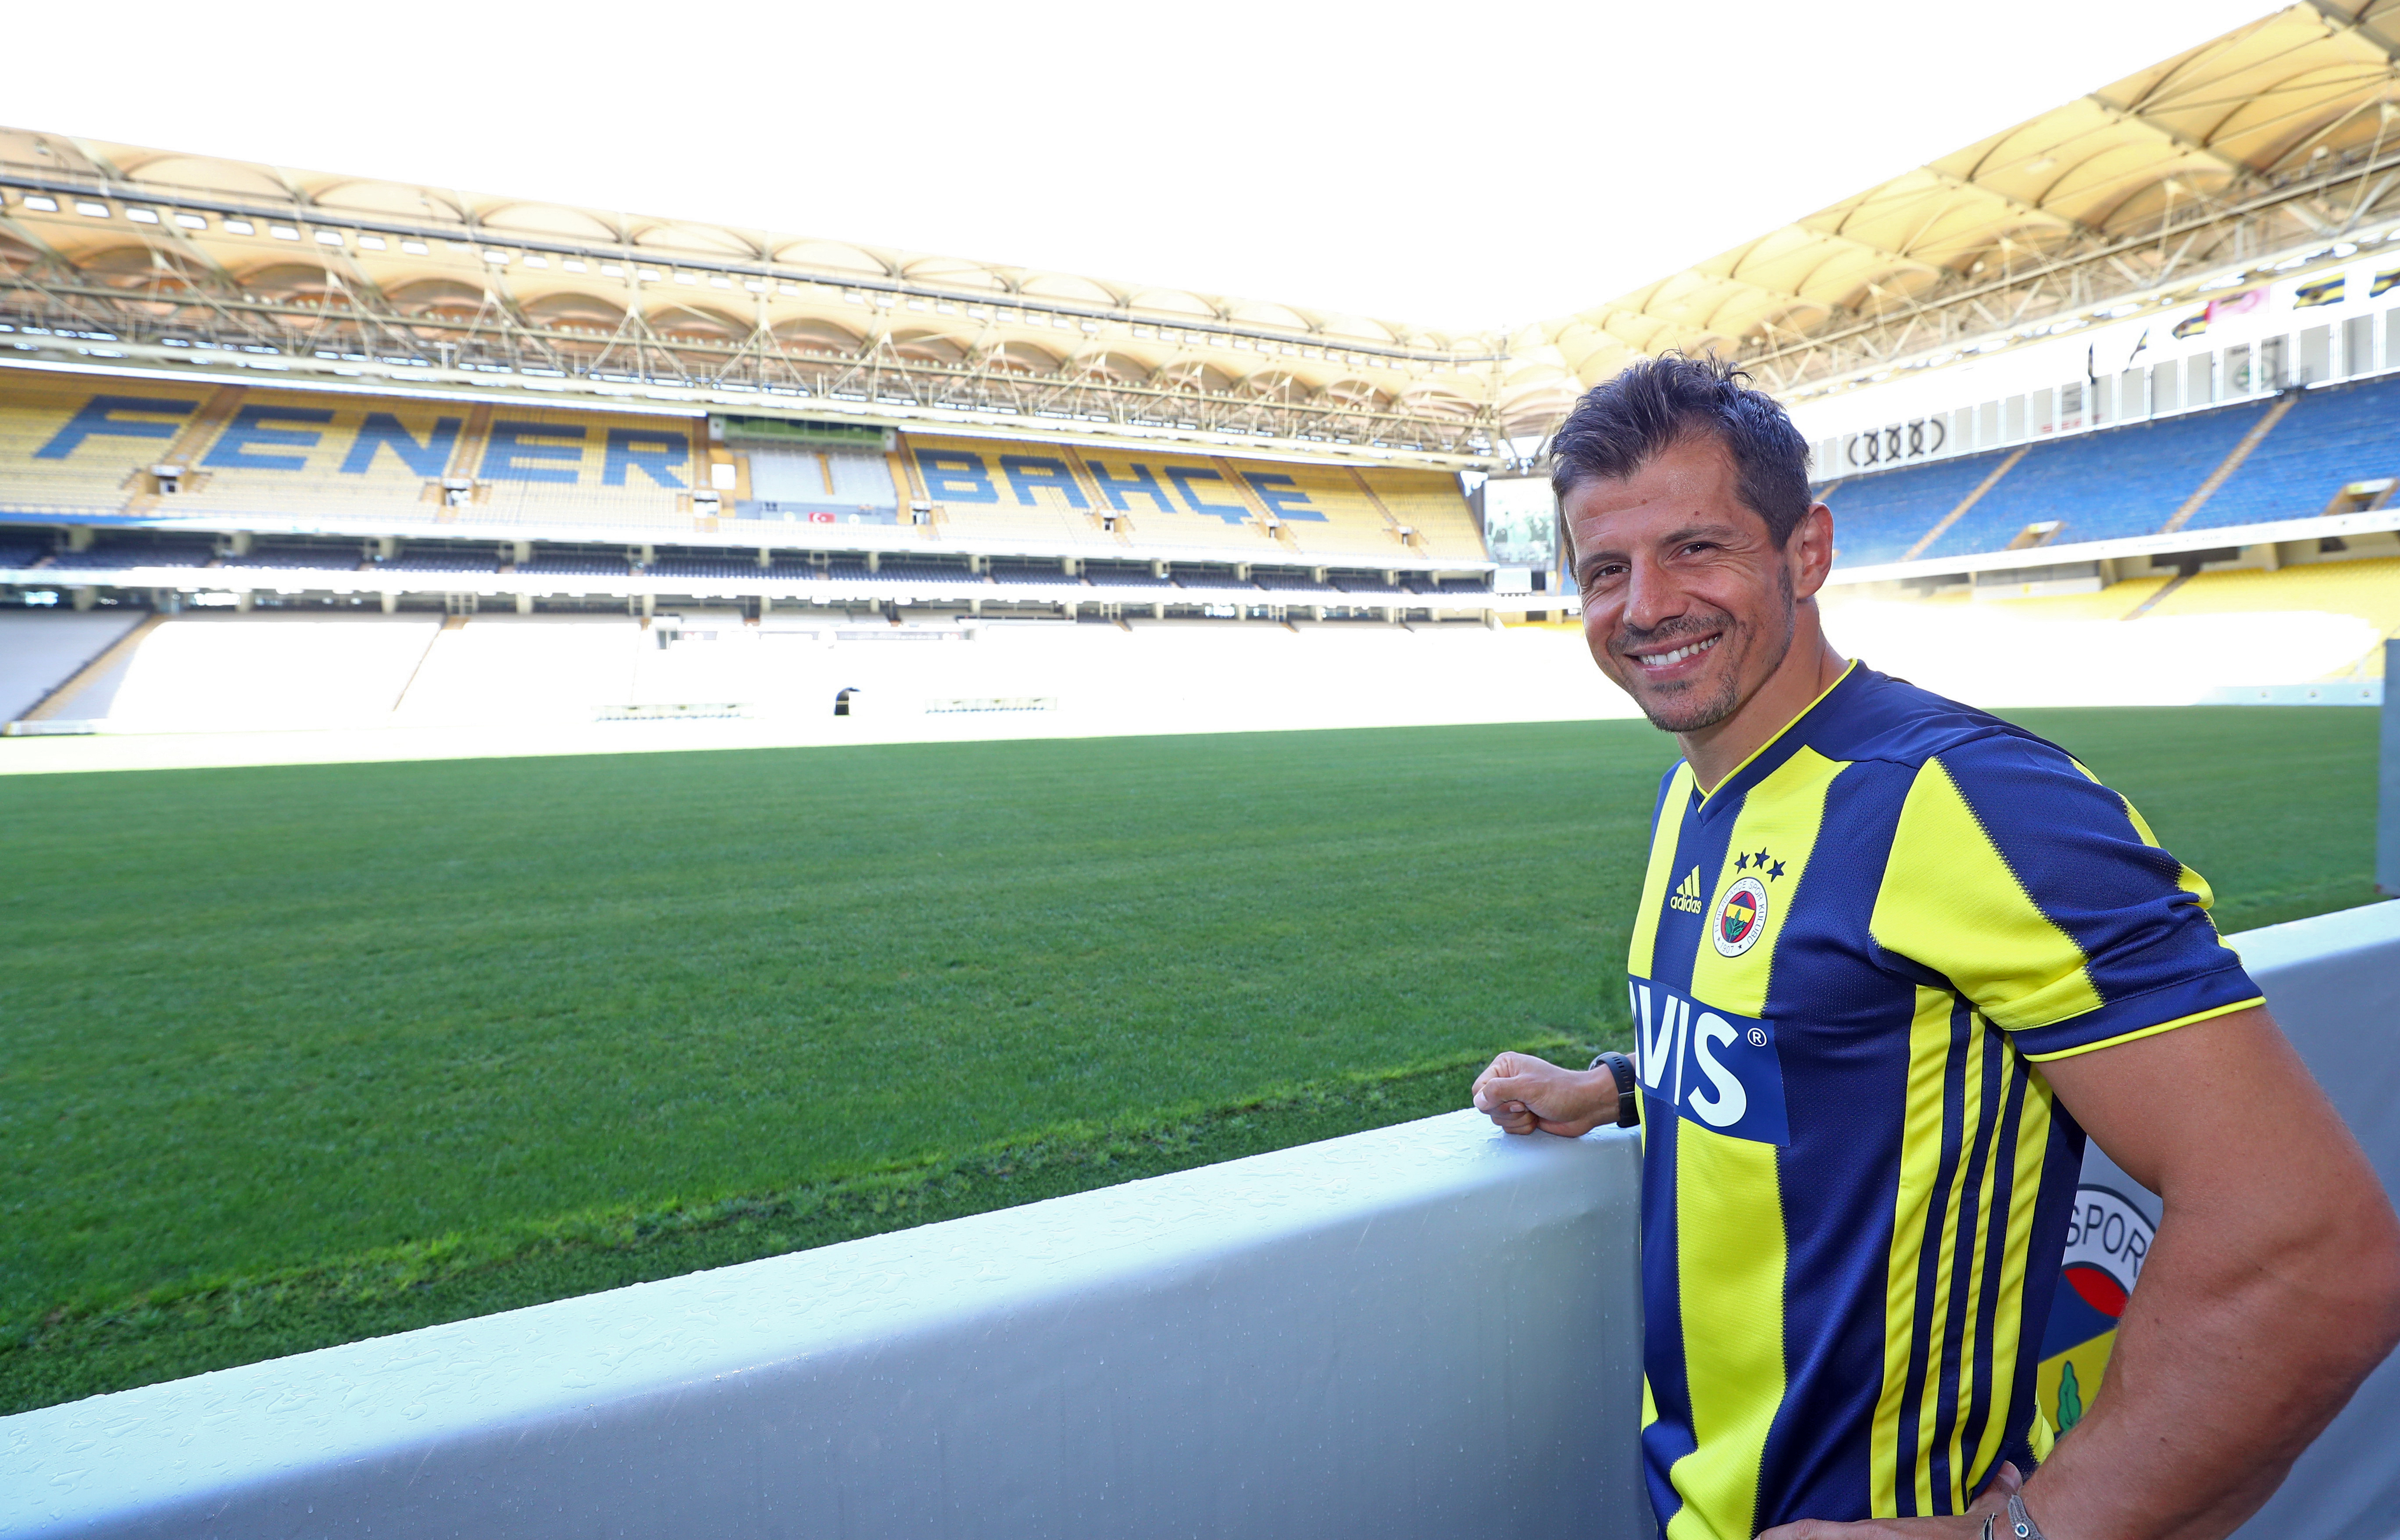
turkey, sport venue, stadium, arena, soccer specific stadium, sports, International rules football, player, team sport, grass, team, soccer, world